MeToo movement in South Korea

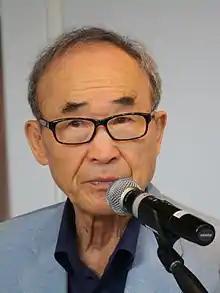
Go Eun

In 2017, "Hwanghae Culture" 97 and "Hwanghae Culture" were planned as feminism for specials, creative works, cultural criticism, and photo essays. When asked by poet Choi Young-mi to do so, she actually referred to poet Ko Un and wrote about the poem "Monster" that exposes sexual violence in the paragraph, sparking the MeToo movement.